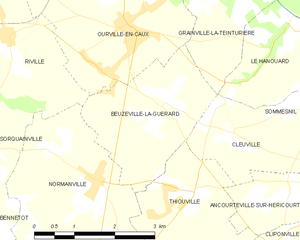
Carte des communes françaises Beuzeville-la-Guérard